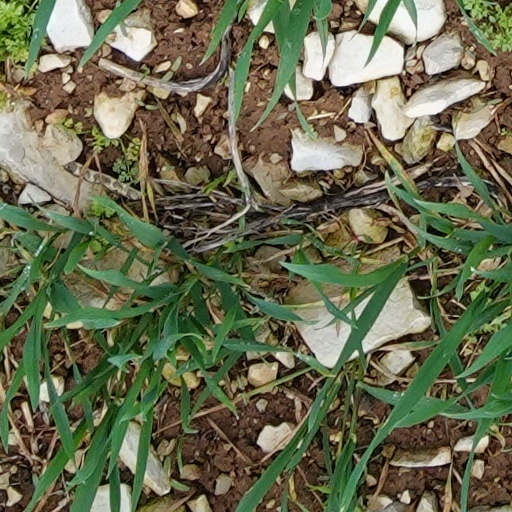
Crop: wheat